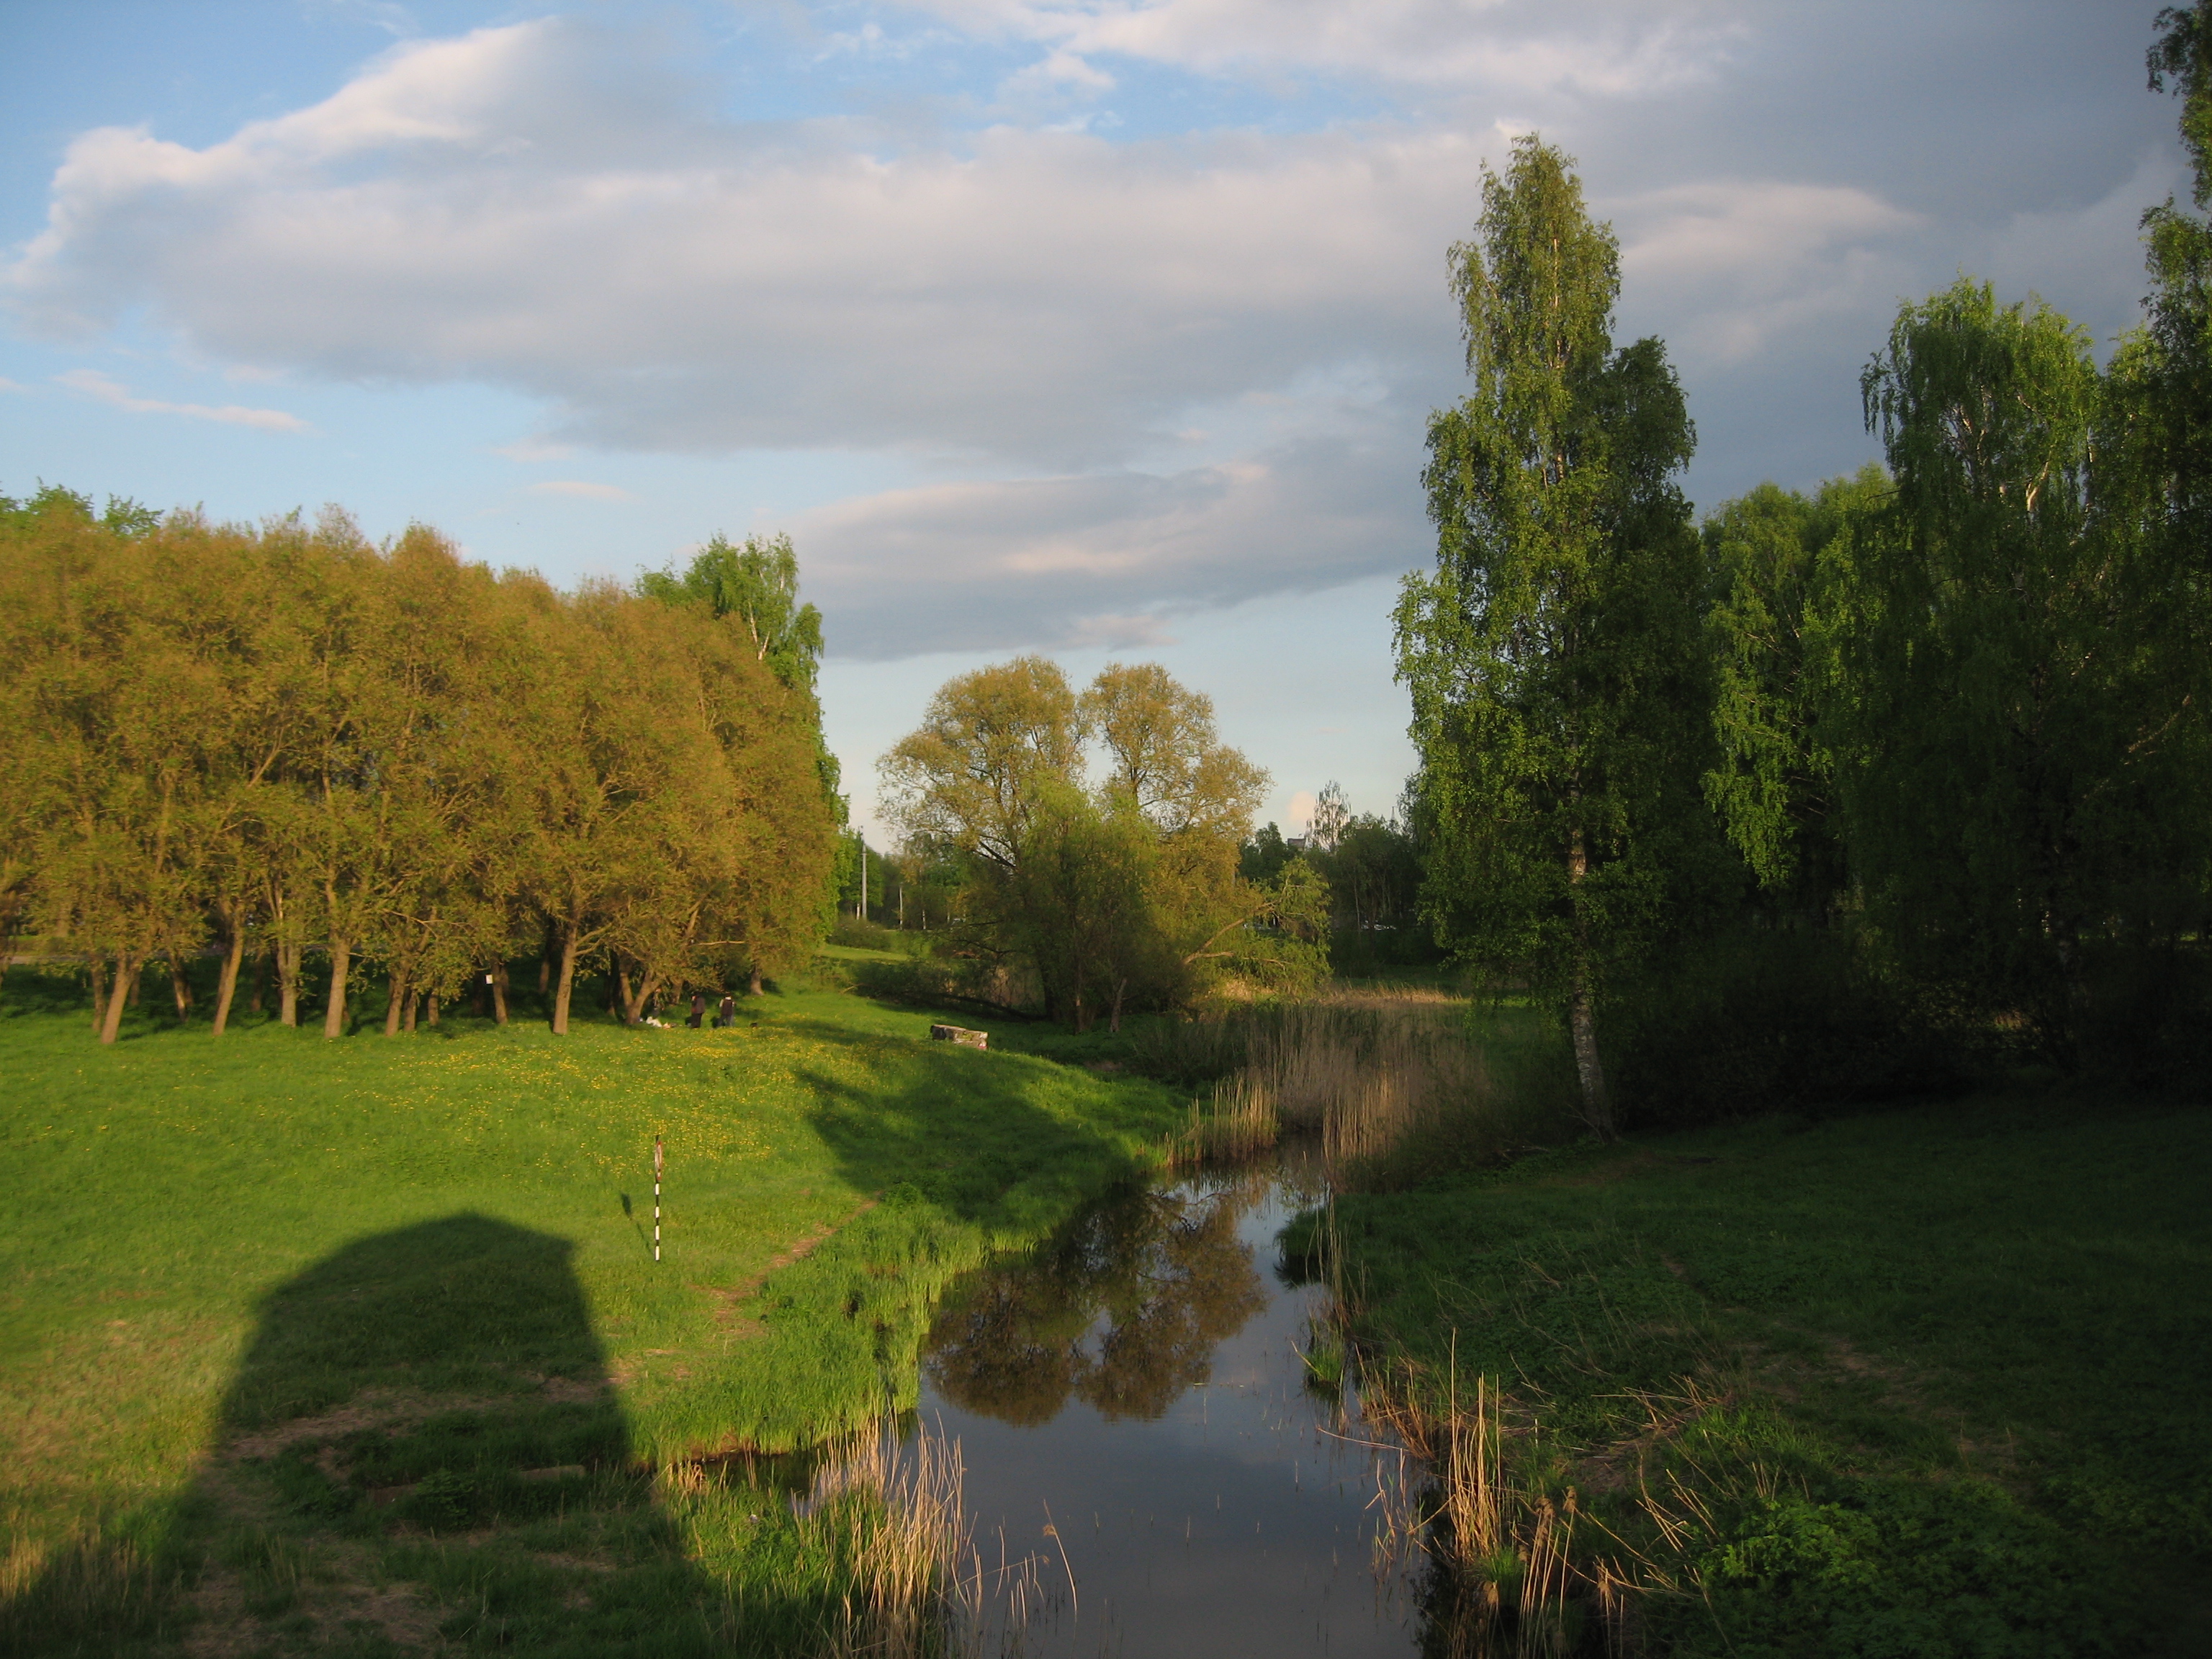
images, cloud, plant, sky, water, natural landscape, tree, body of water, land lot, lacustrine plain, watercourse, bank, grass, landscape, grassland, fluvial landforms of streams, rural area, plain, meadow, shrub, riparian zone, waterway, horizon, grass family, forest, lake, house, wetland, reservoir, pasture, reflection, garden, symmetry, woodland, channel, canal, evening, nature reserve, wildlife, cumulus, stream, field, loch, mountain, floodplain, hill, riparian forest, bog, pond, marsh, landscaping, fen, autumn, winter, river, estate, bayou